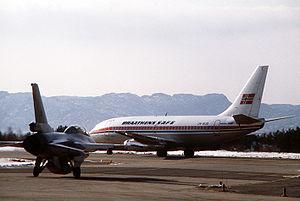
L'aéroport de Bergen, en norvégien Bergen lufthavn, Flesland, est le deuxième aéroport de Norvège, avec 6 078 589 passagers qui y ont transité en 2014. Il se situe à 15 km au sud-ouest de Bergen, près du village de Flesland. Il est exploité par la compagnie publique Avinor.